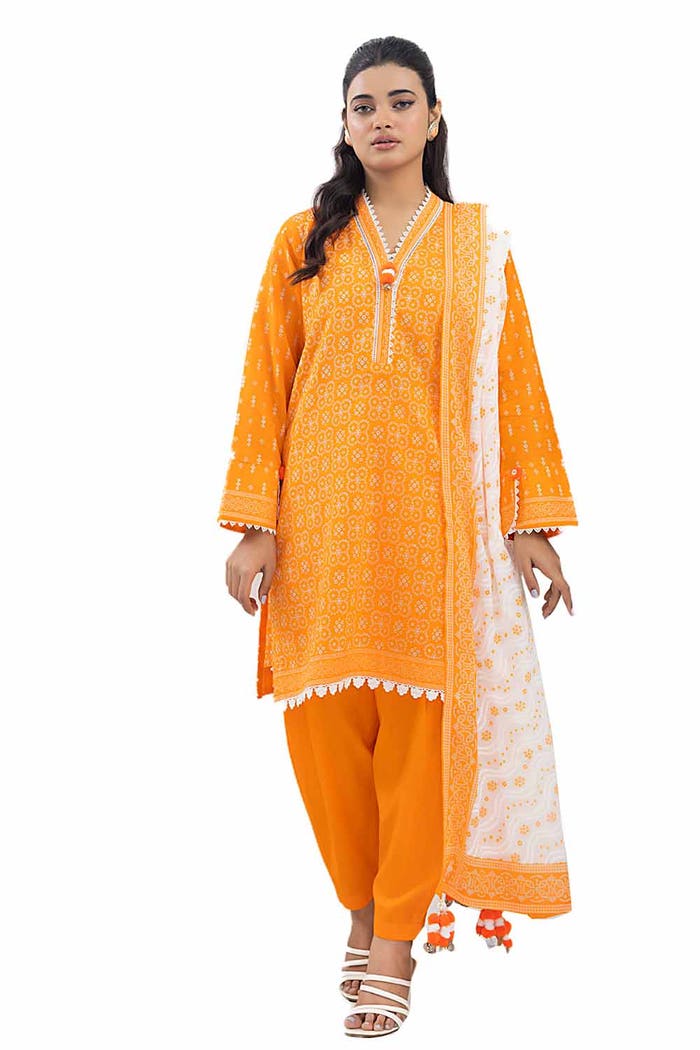
orange white kurta set